Archduchess Maria Isabella of Austria

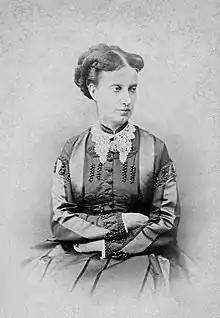

Archduchess Maria Isabella of Austria, Princess of Tuscany (21 May 1834 – 14 July 1901), was an Archduchess of Austria and Princess of Tuscany by birth and Countess of Trapani by marriage to her uncle Prince Francis, Count of Trapani.